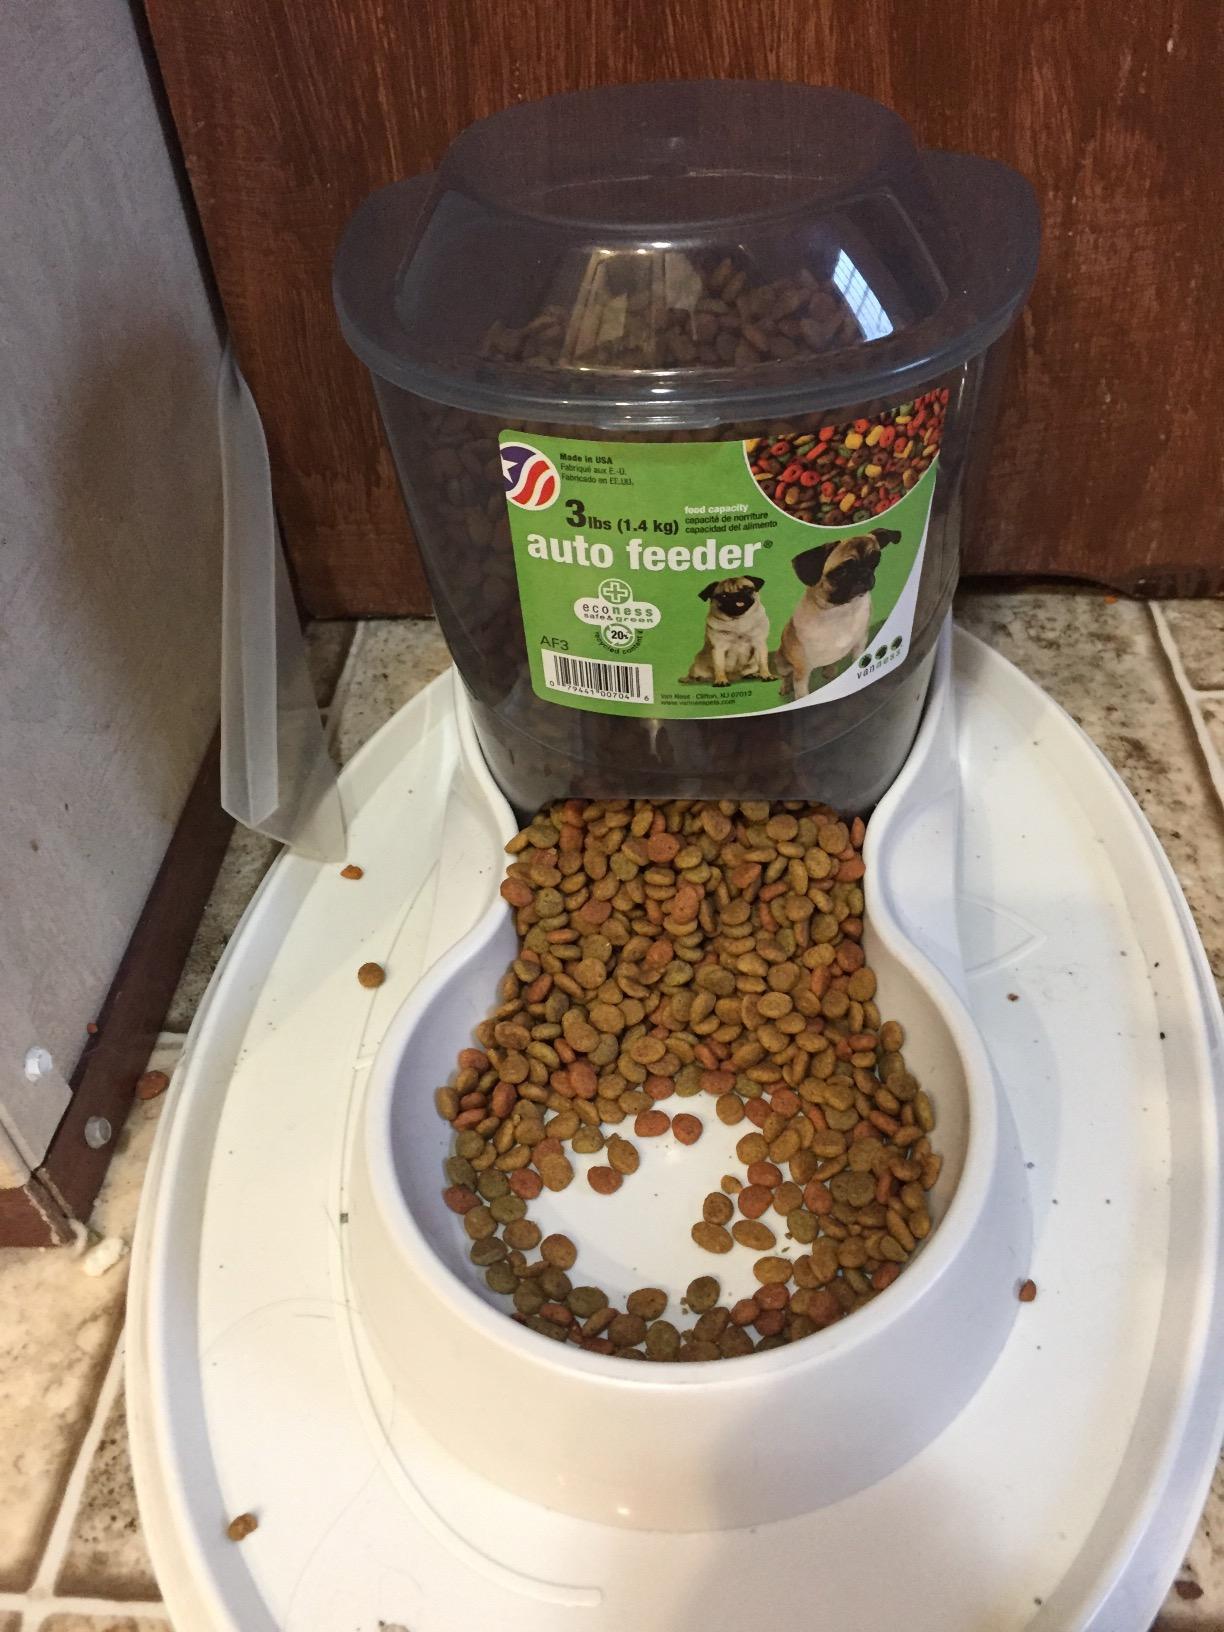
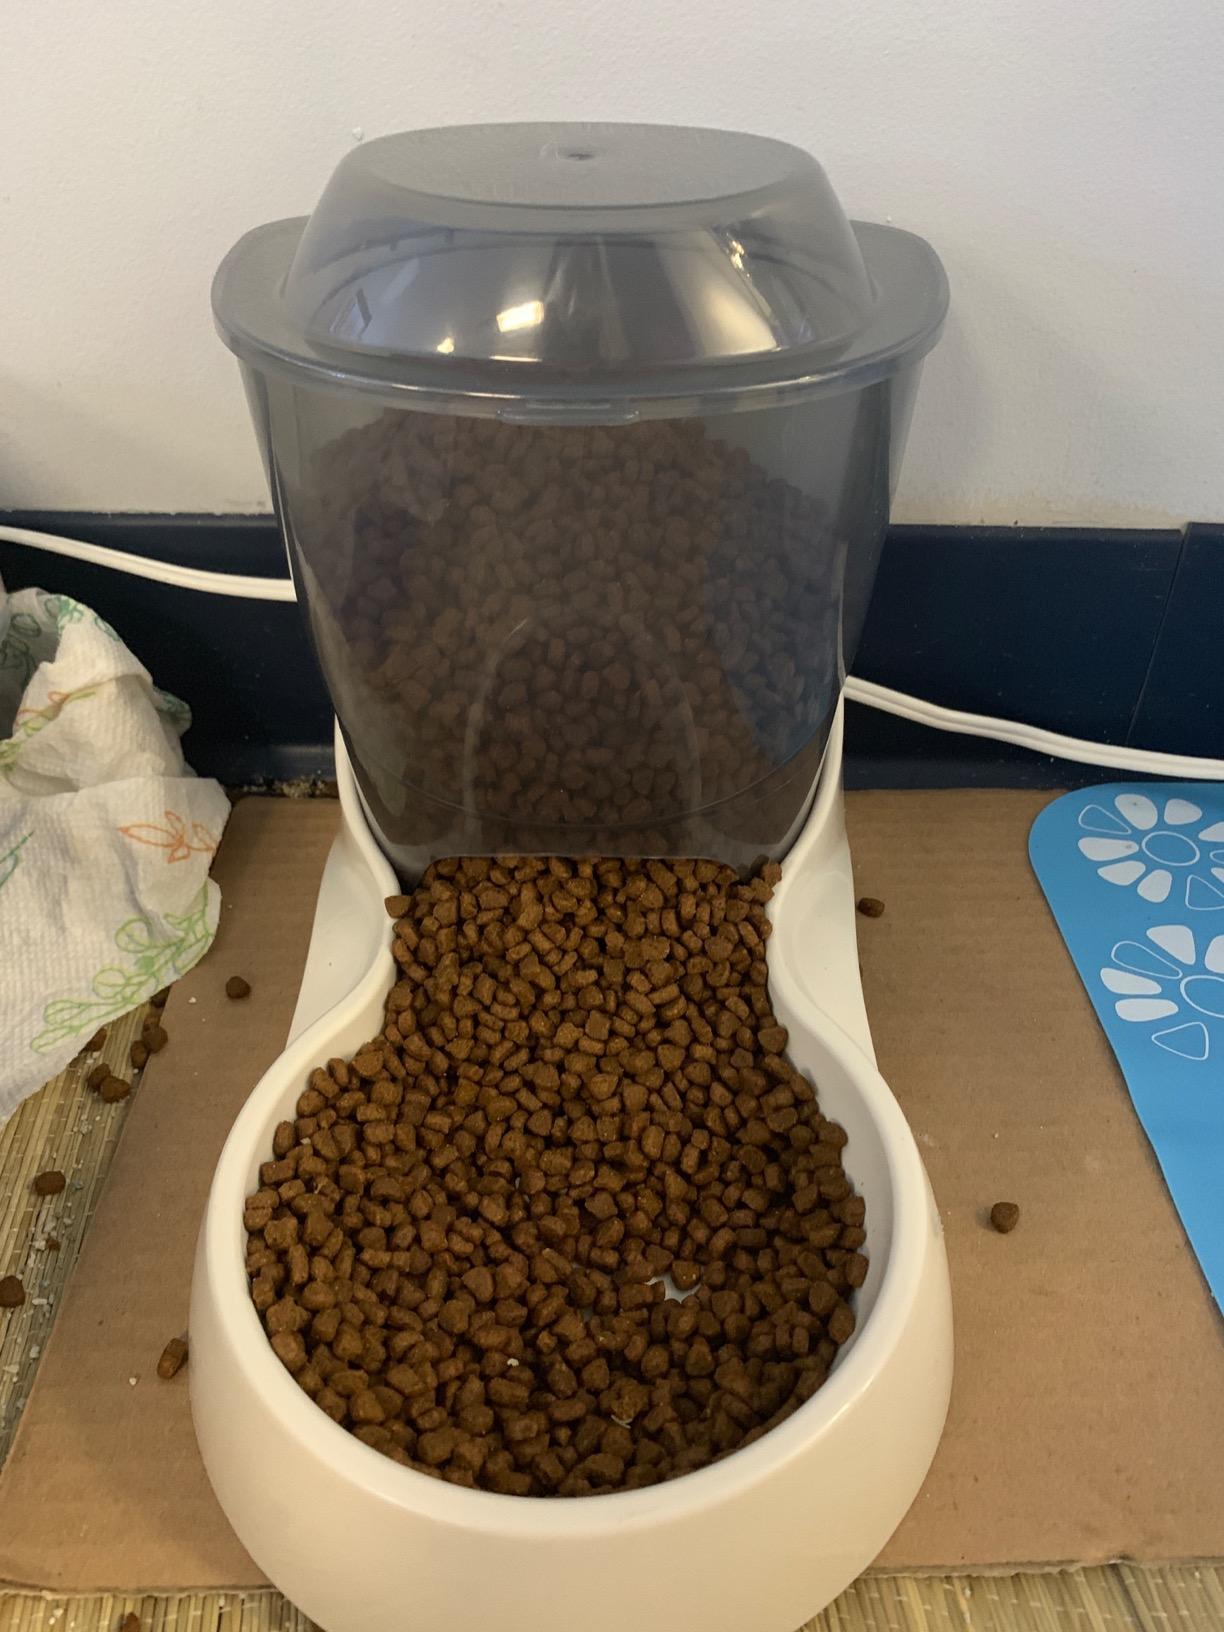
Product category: items_feeder
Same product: yes